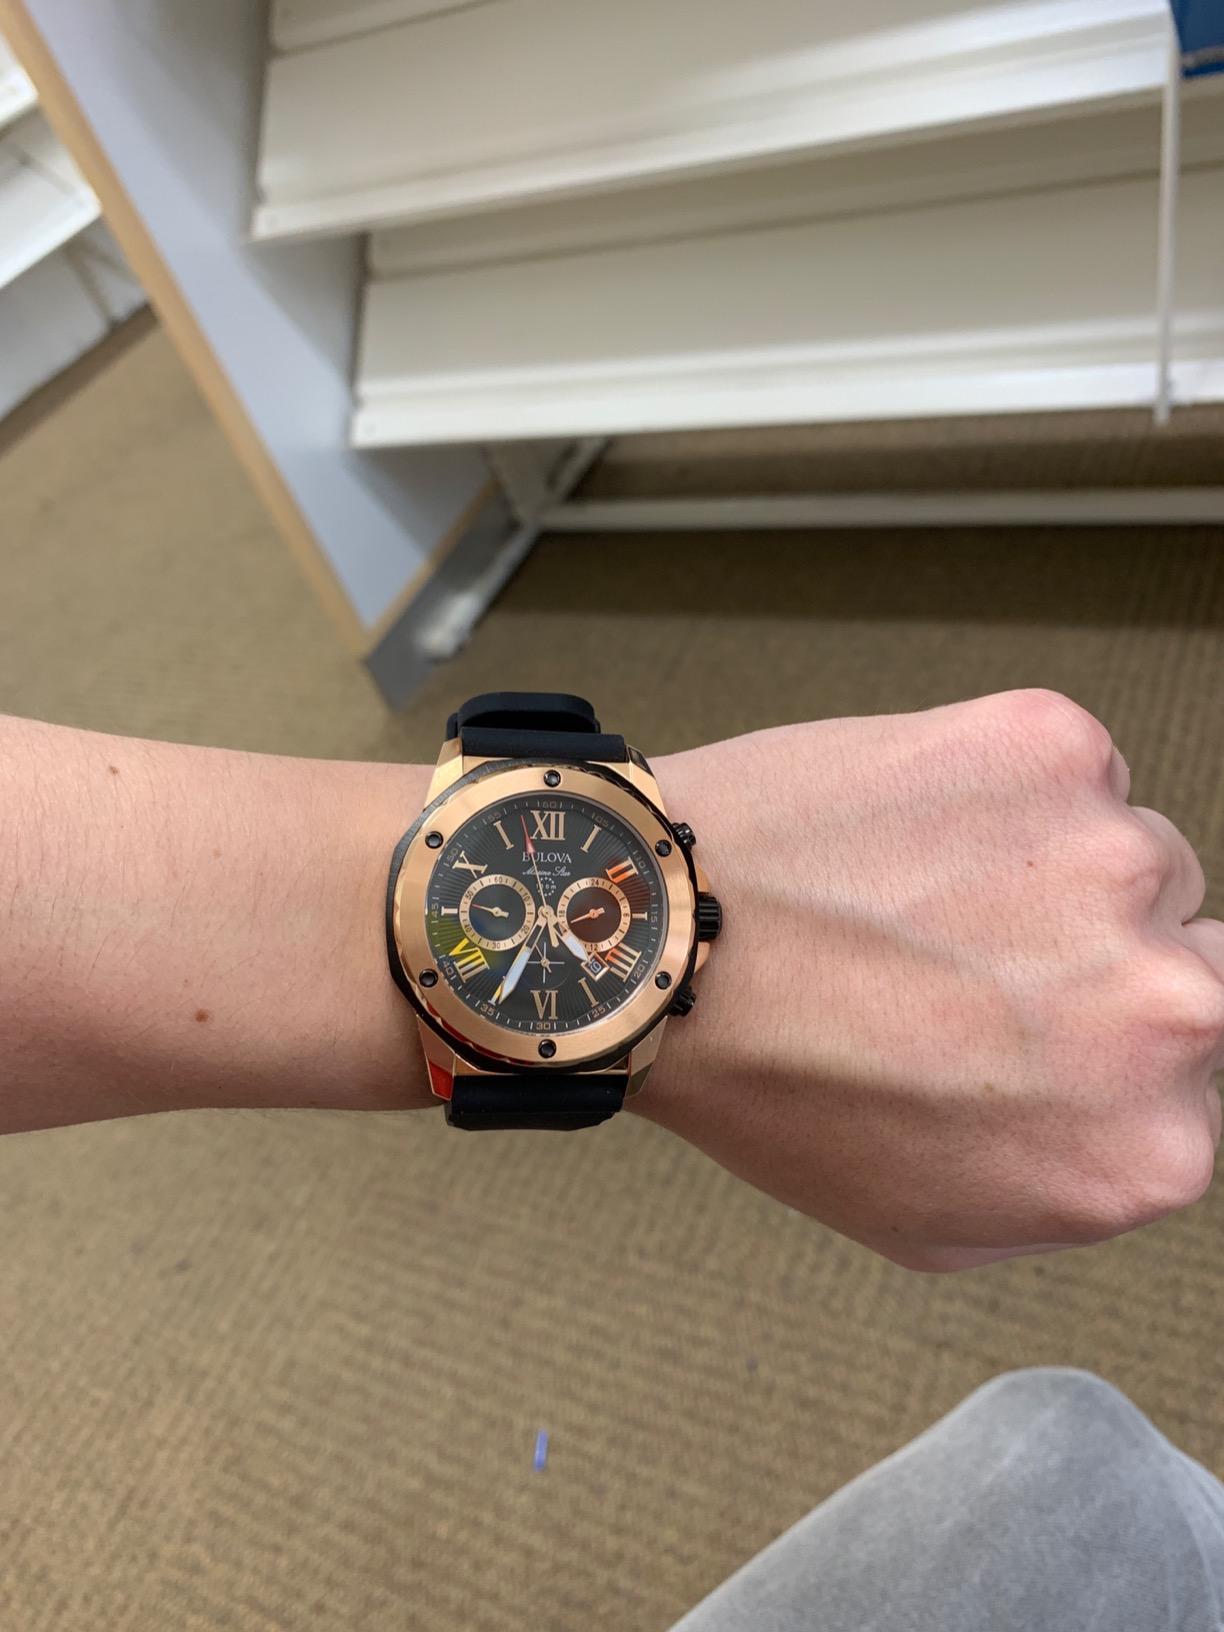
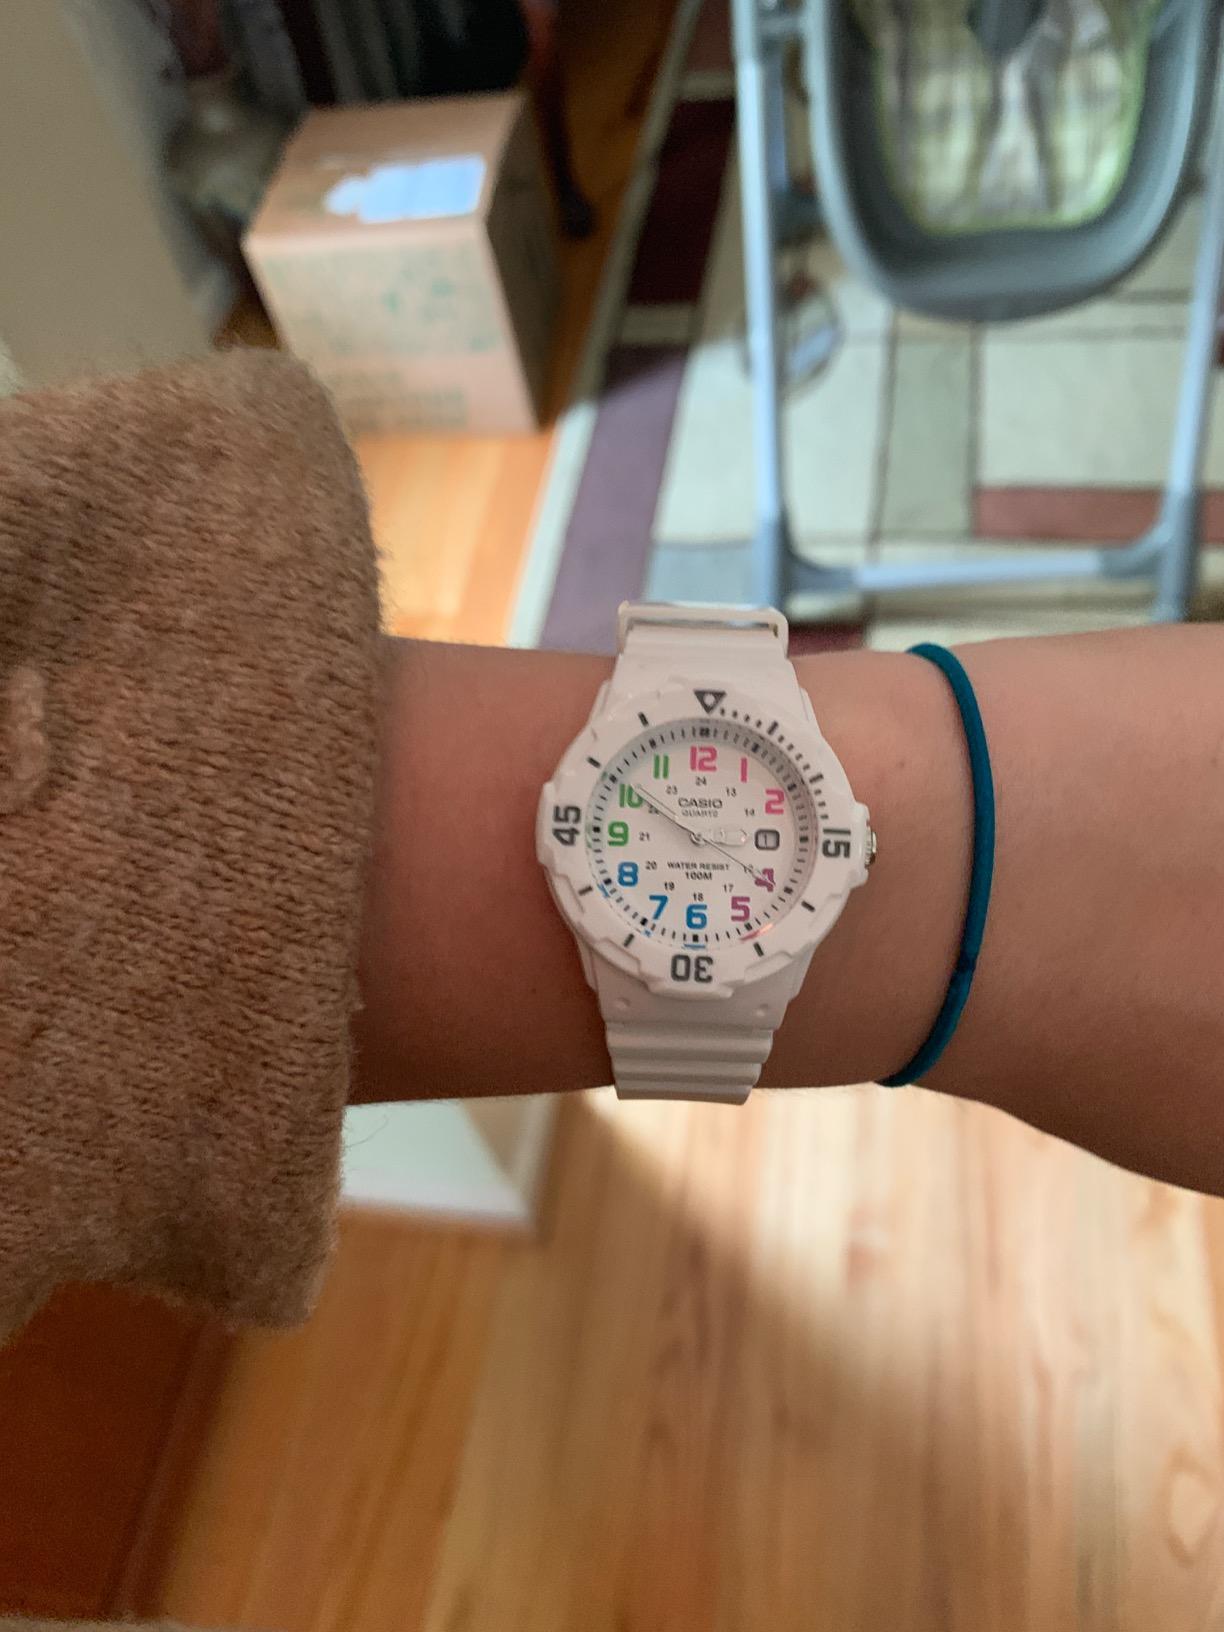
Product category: accessories_watch
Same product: no